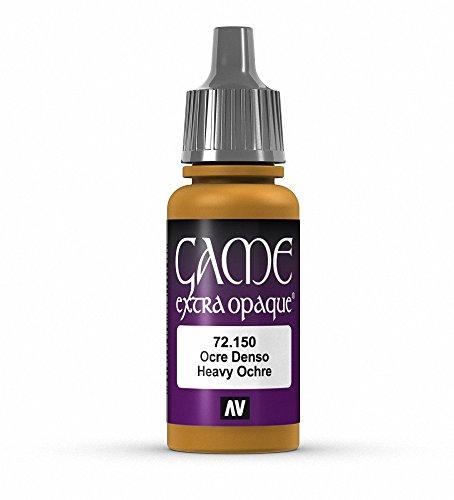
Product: Vallejo Game Color Heavy Ochre X-Opaque Paint, 17ml
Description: Great Condition.
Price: $5.99
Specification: ProductDimensions:0.8x0.8x3inches|ItemWeight:0.8ounces|ShippingWeight:0.8ounces(Viewshippingratesandpolicies)|DomesticShipping:ItemcanbeshippedwithinU.S.|InternationalShipping:ThisitemcanbeshippedtoselectcountriesoutsideoftheU.S.LearnMore|ASIN:B004PY56VA|Itemmodelnumber:VJ72150|Manufacturerrecommendedage:8months-15years